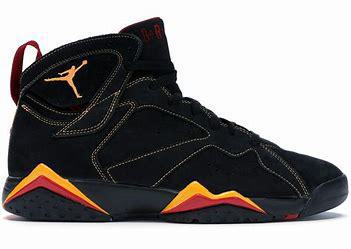
Brand: Jordan
Model: 7 Retro